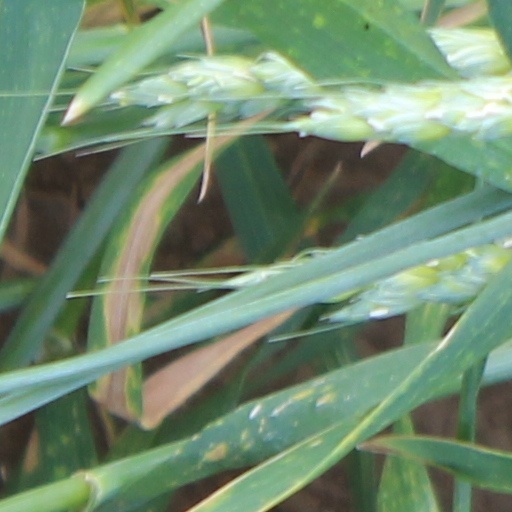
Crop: wheat